Maximin-Dominique Consolat

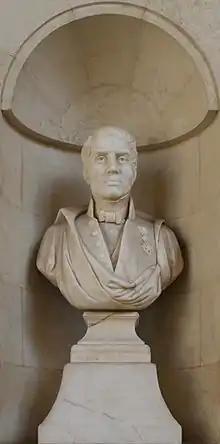
Bust by sculptor Philippe Poitevin in the Palais Longchamp

Maximin-Dominique Consolat (1785-1858) was a French politician. He worked for his family business in Russia for twenty-three years. Upon returning to France, he served as the Mayor of Marseille from 1831 to 1843.